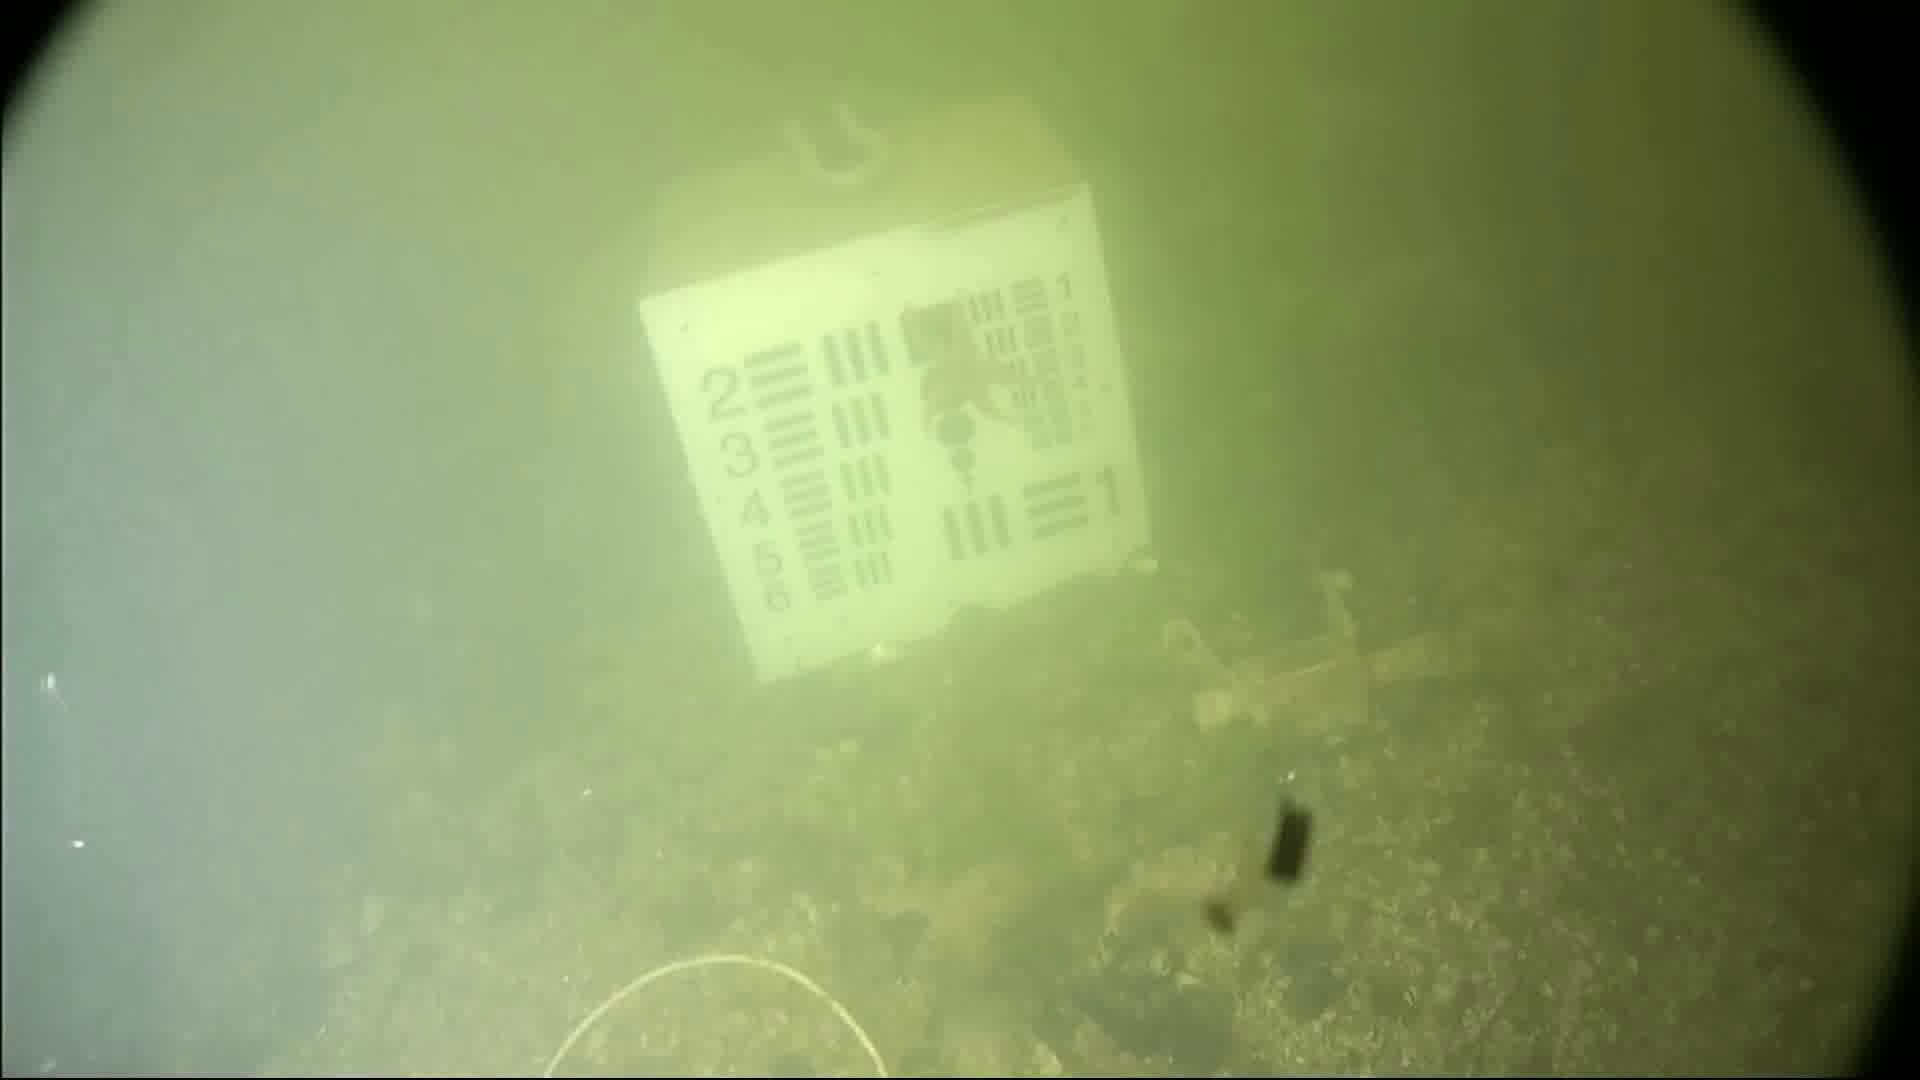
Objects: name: starfish